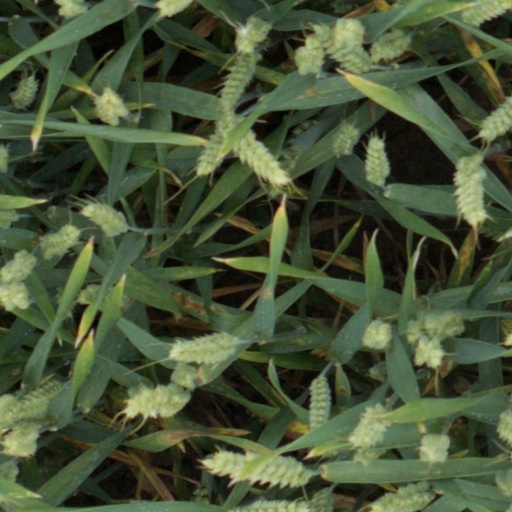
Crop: wheat